Salmonberries (film)

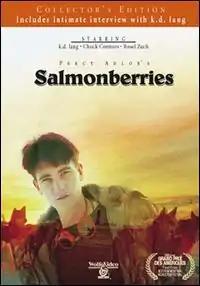
DVD cover

Salmonberries is a 1991 German drama film directed by Percy Adlon and written by Adlon and his son . It stars k.d. lang as Kotzebue, an orphaned Eskimo and young woman of androgynous appearance who works as a (male) miner in Alaska, and Rosel Zech as Roswitha, an East German exiled and widowed librarian. The film takes place in Kotzebue, Alaska and Berlin, Germany, shortly after reunification; the dialog is mostly English but includes some German with English subtitles.